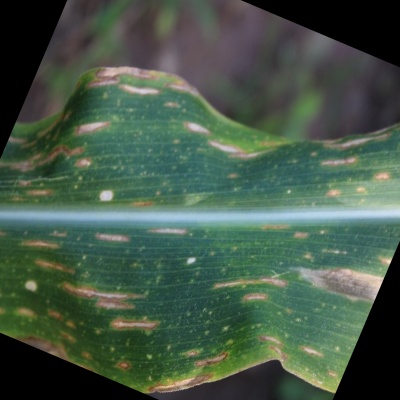
Label: Corn_(Maize)___Leaf_Spot